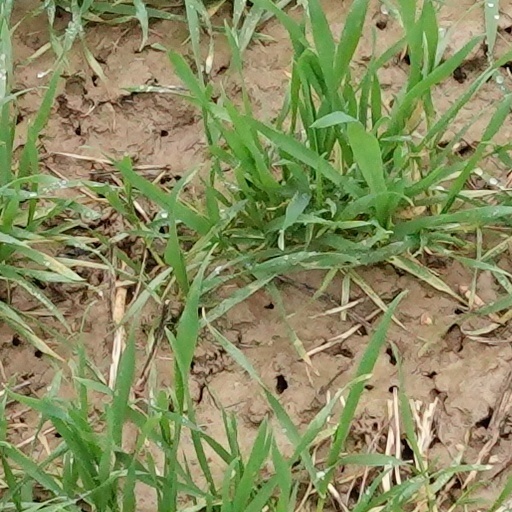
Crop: wheat